Sabinus Seidelin

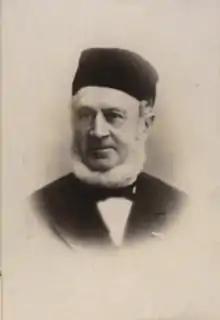
Seidelin photographed by Niels Knudsen Nyberg

Sabinus Theodor William Halvor Seidelin (29 April 1819 – 29 October 1904) was a Danish businessman and landowner. He founded the company S. Seidelin.